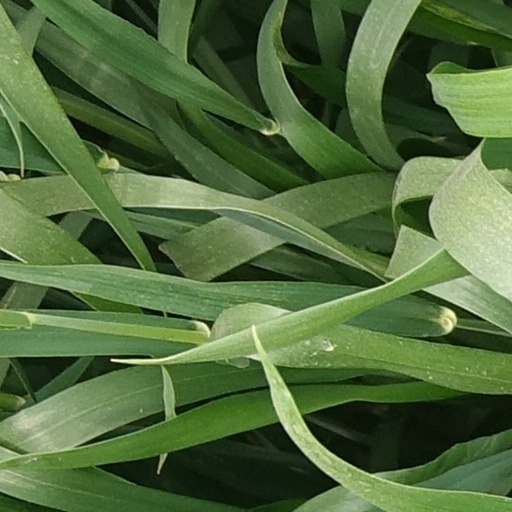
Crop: wheat